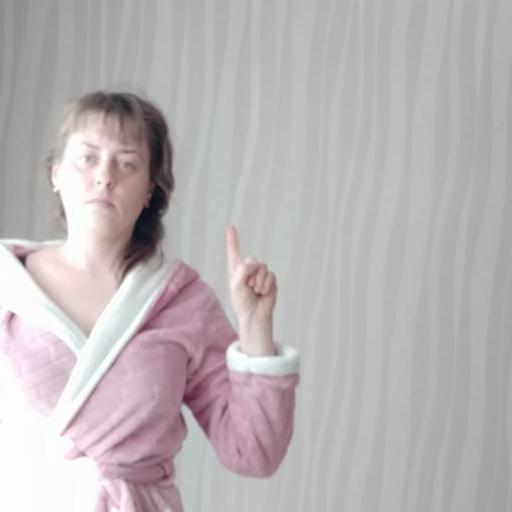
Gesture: one